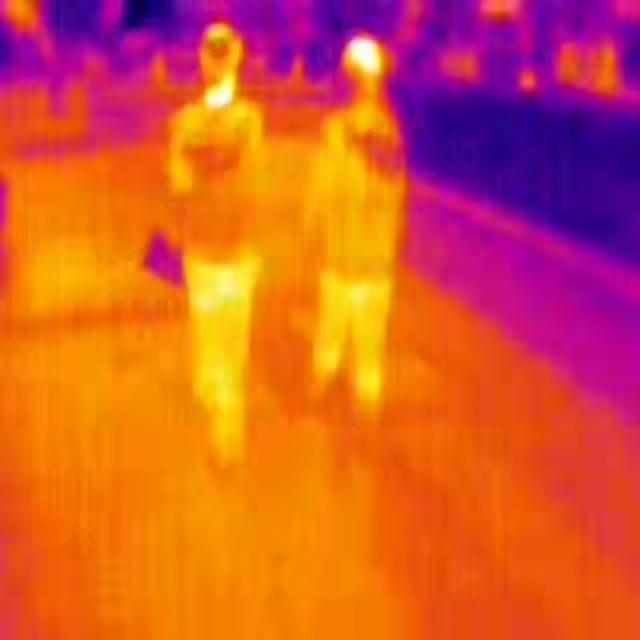
Detected objects:
label: person
label: person